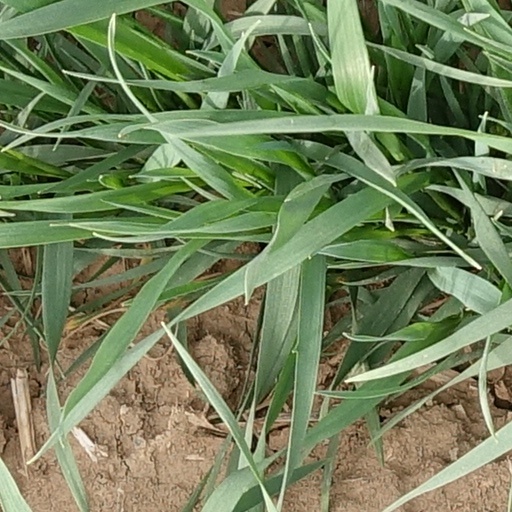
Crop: wheat